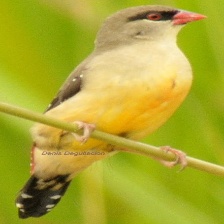
Species: AVADAVAT
Scientific name: AMANDAVA AMANDAVA